Dunja Hayali

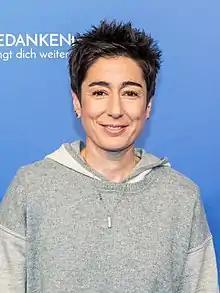
Hayali in 2018

Dunja Hayali (born 6 June 1974) is a German journalist and television presenter for public broadcaster "ZDF". She has an interest in sports, and is also known for her social activism.